Absorption spectroscopy

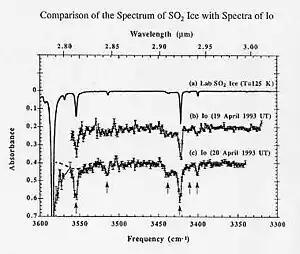
The infrared absorption spectrum of NASA laboratory sulfur dioxide ice is compared with the infrared absorption spectra of ices on Jupiter's moon, Io credit NASA, Bernard Schmitt, and UKIRT.

Absorption spectroscopy is useful in chemical analysis because of its specificity and its quantitative nature. The specificity of absorption spectra allows compounds to be distinguished from one another in a mixture, making absorption spectroscopy useful in wide variety of applications. For instance, Infrared gas analyzers can be used to identify the presence of pollutants in the air, distinguishing the pollutant from nitrogen, oxygen, water, and other expected constituents.